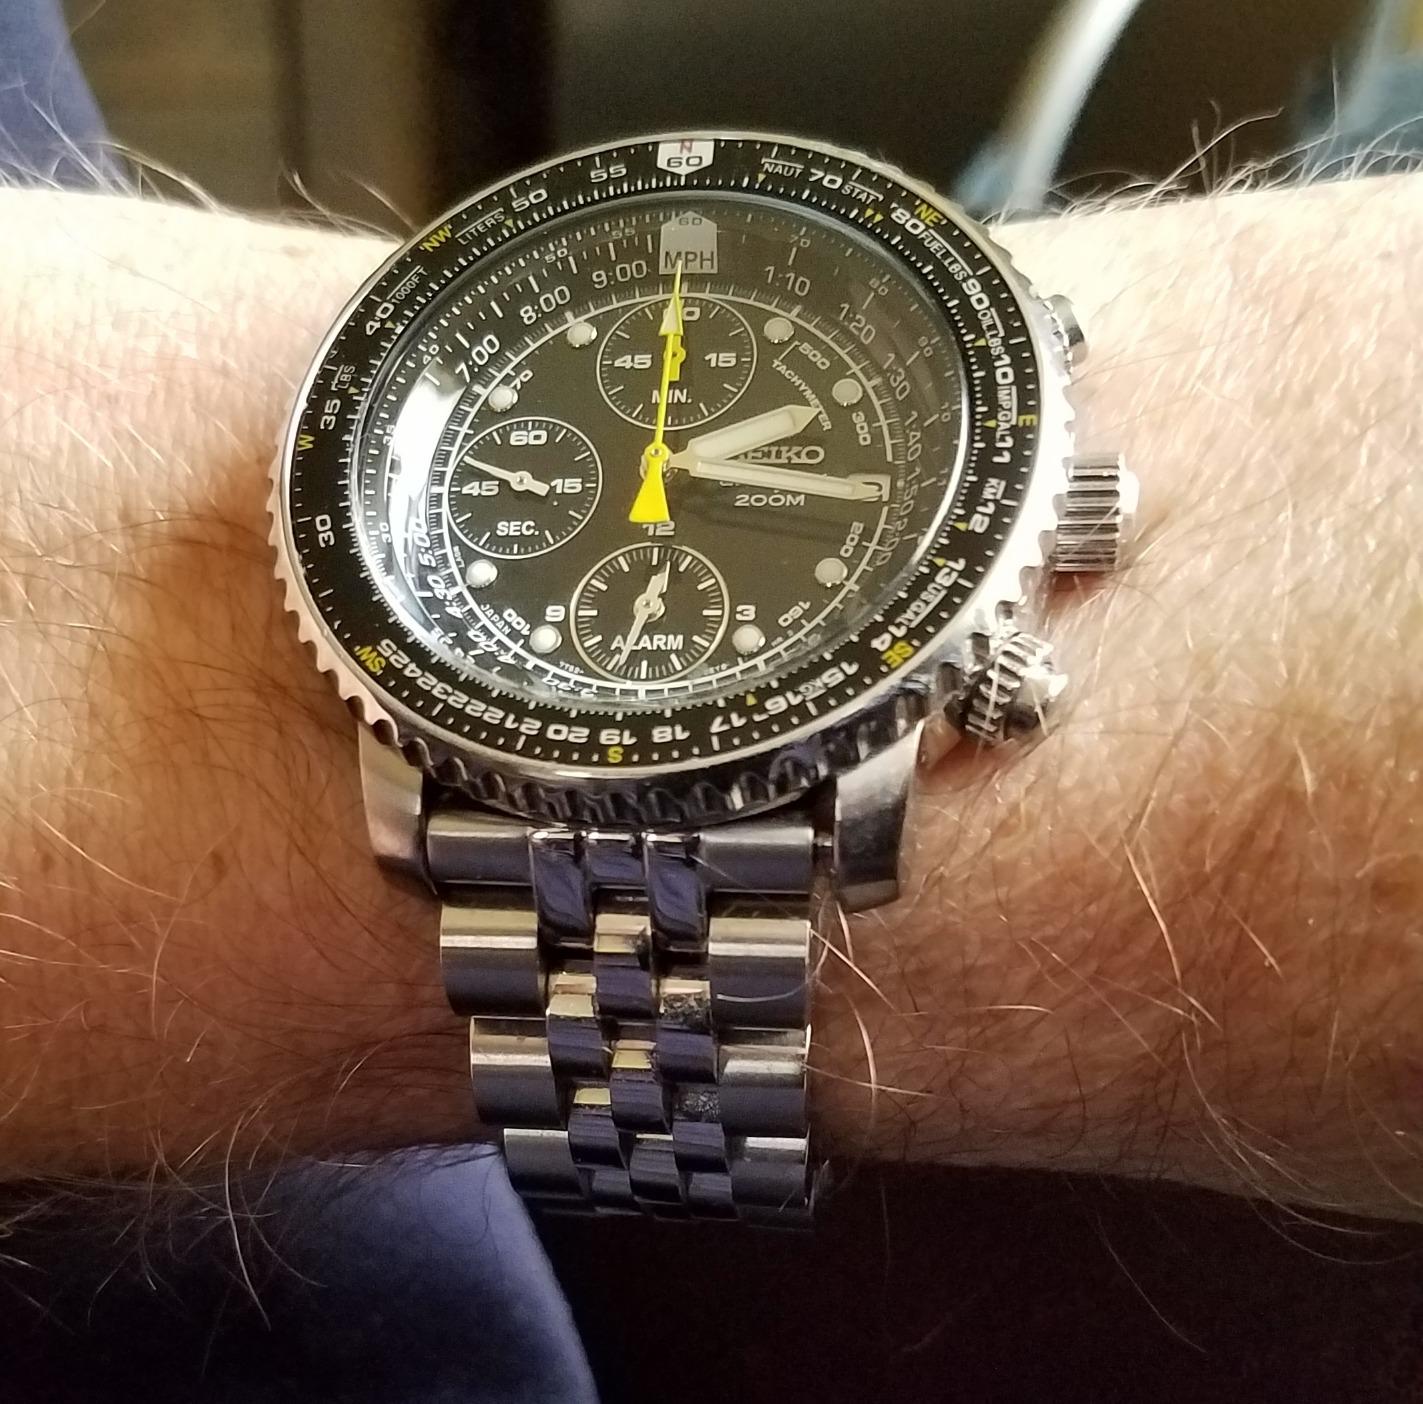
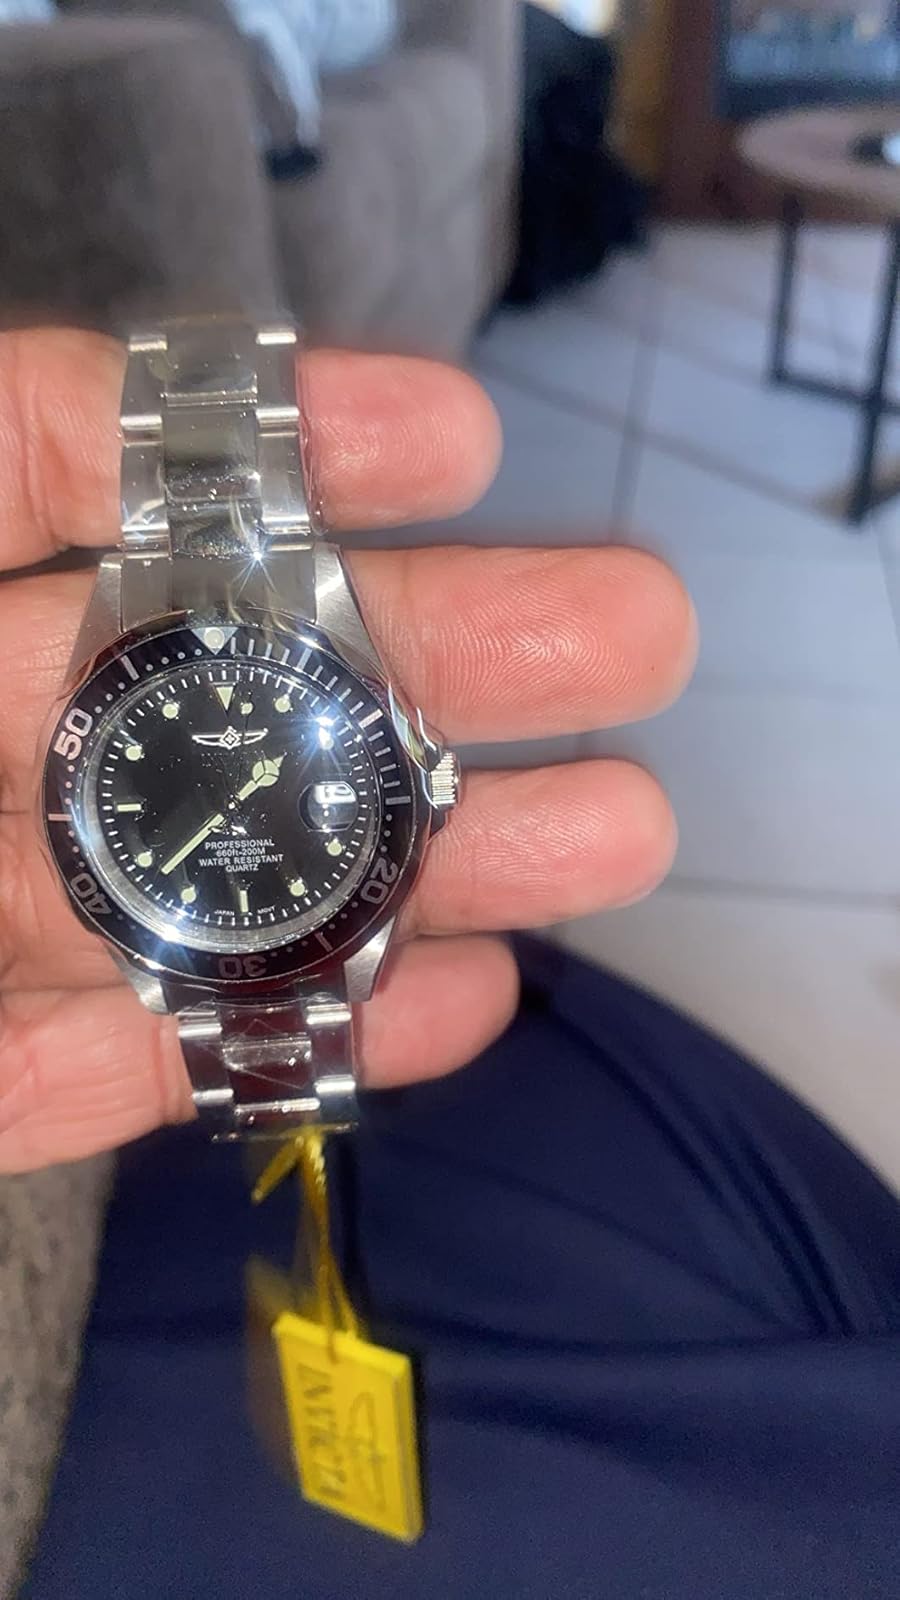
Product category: accessories_watch
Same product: no